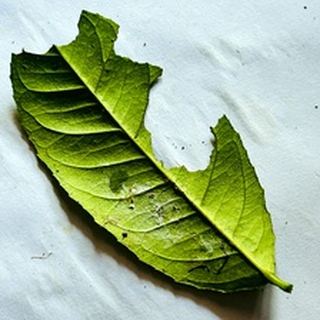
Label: lemon_deficiency